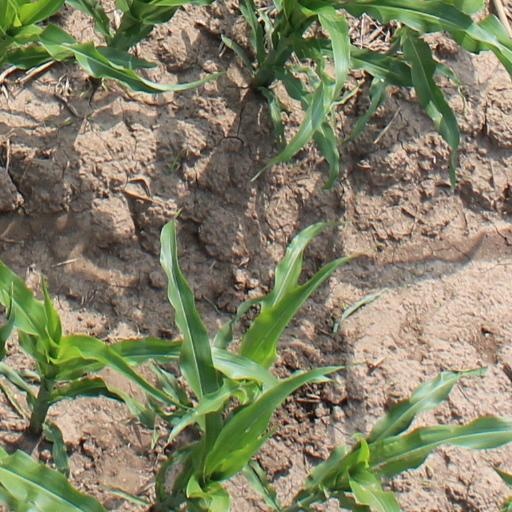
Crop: maize; corn